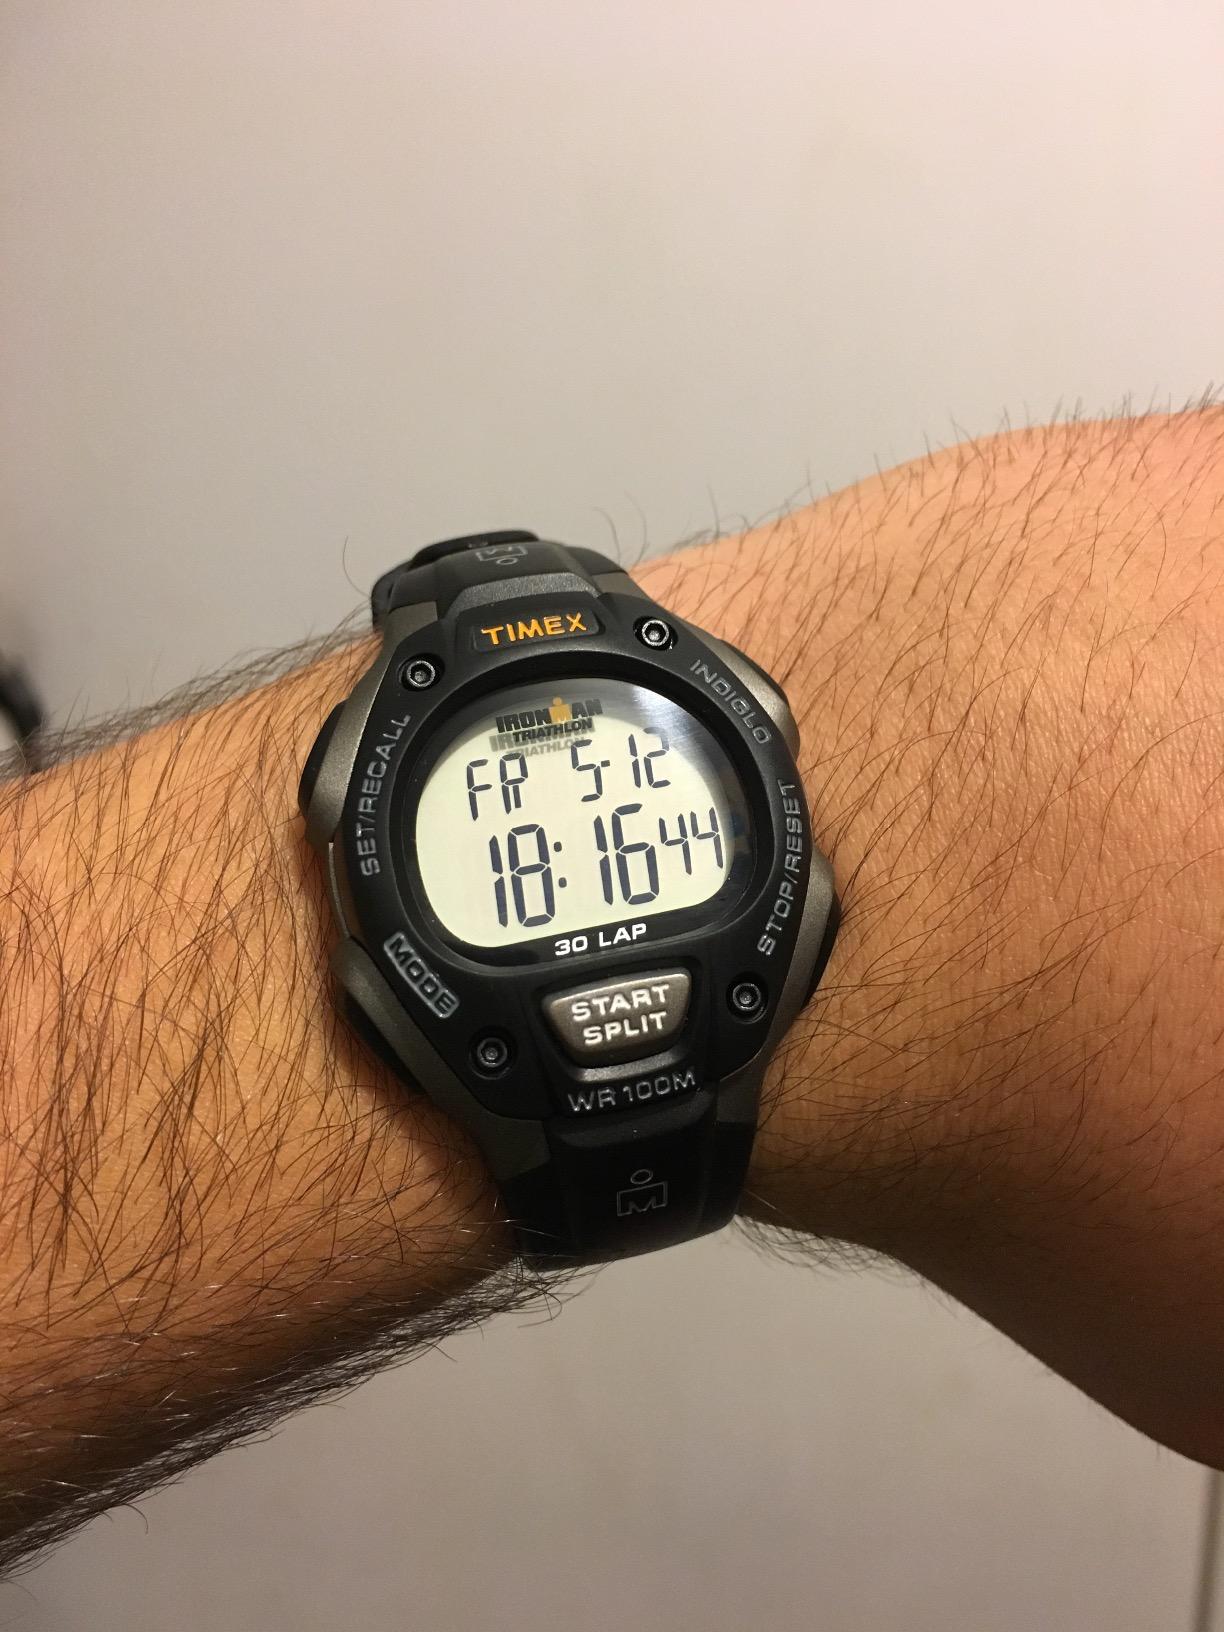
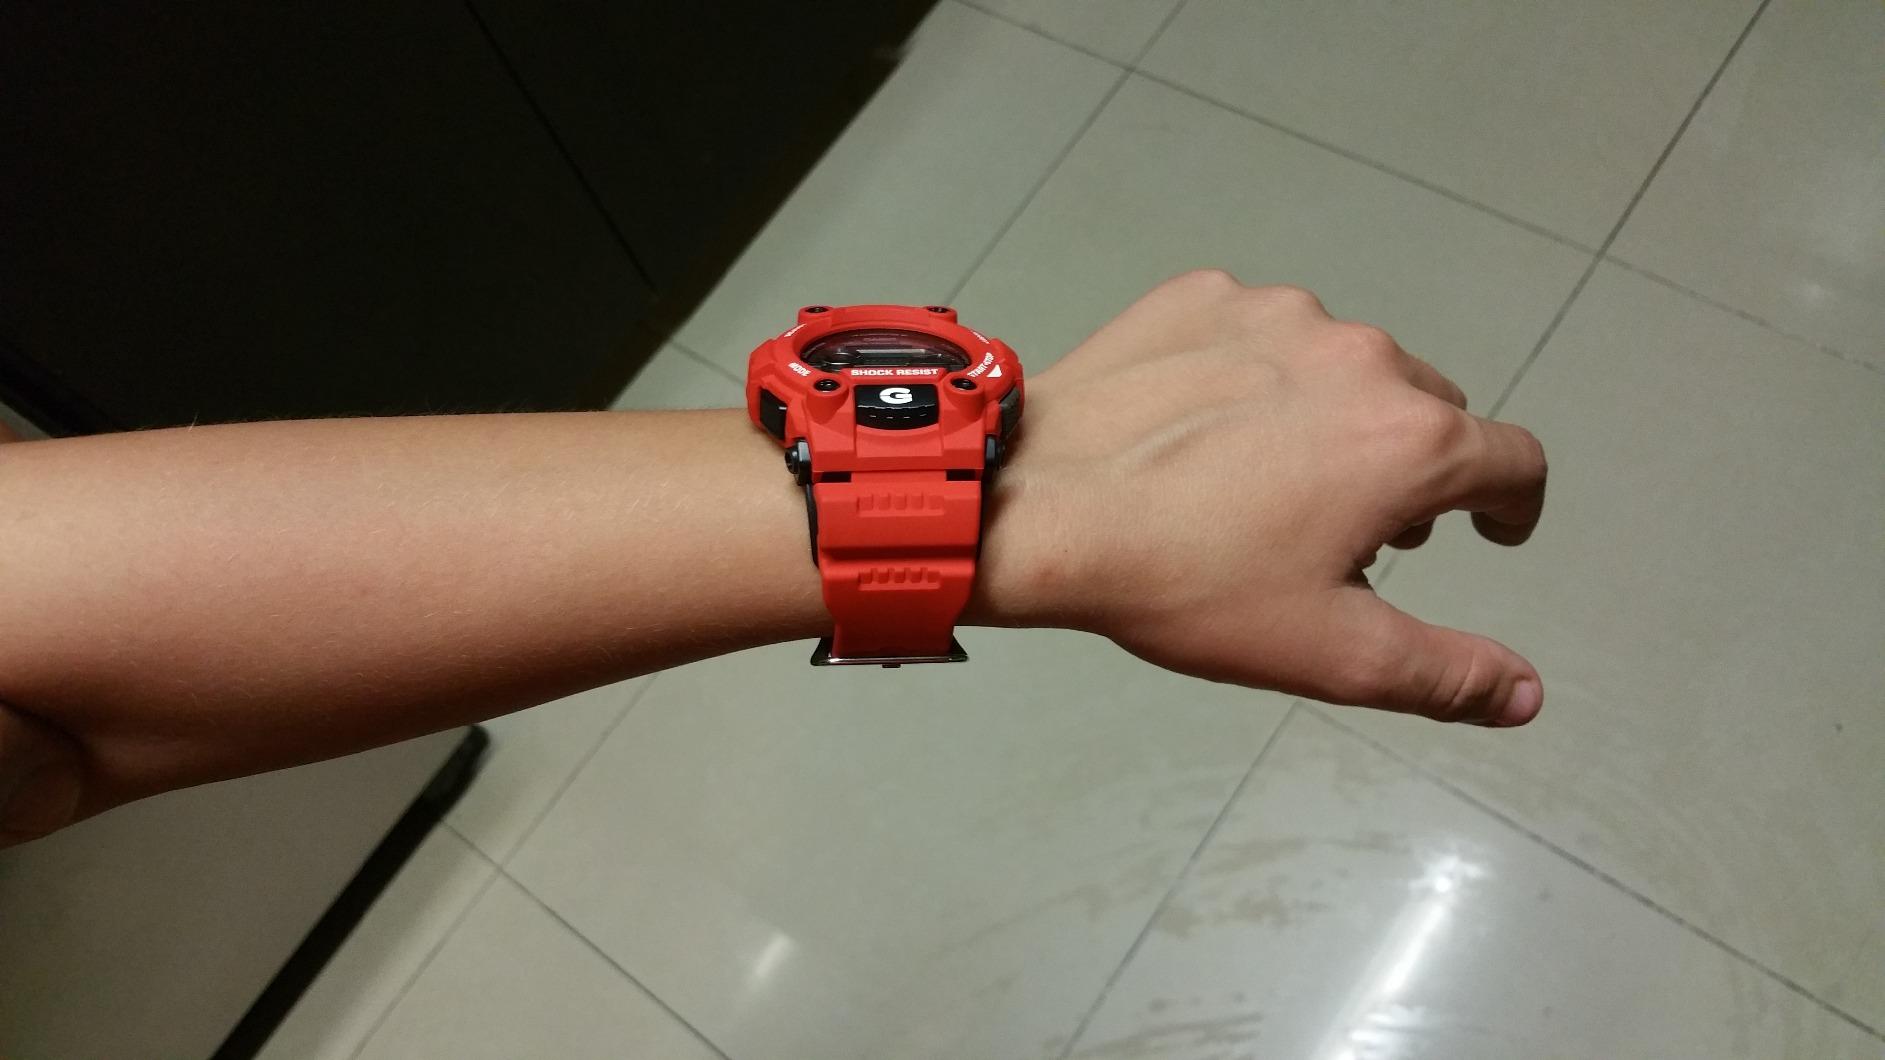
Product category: accessories_watch
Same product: no